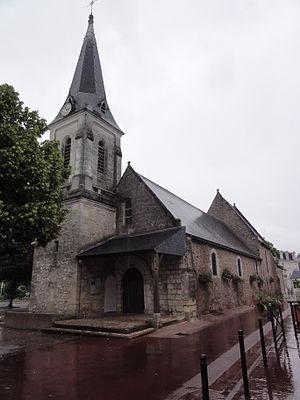
Église Saint-Symphorien de Chambray-lès-Tours (Indre-et-Loire)
Chambray-lès-Tours est une commune française située dans le département d'Indre-et-Loire, en région Centre-Val de Loire.